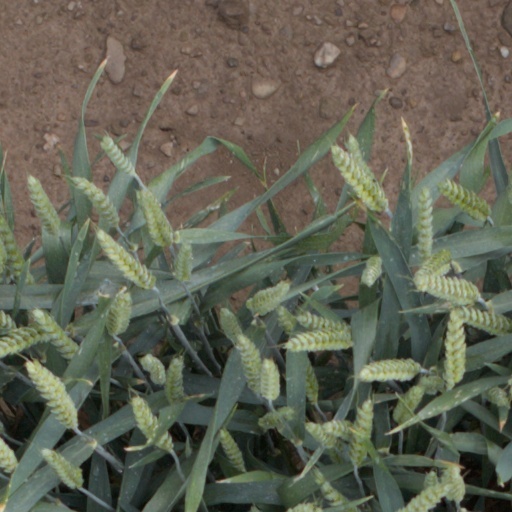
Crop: wheat